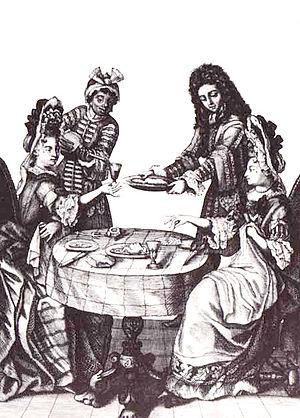
Le midi sous Louis XIV
L'histoire de la cuisine française reflète l'évolution de la société française, et particulièrement celle de son élite. Elle connait sa période la plus faste au XIXᵉ siècle et influence mondialement la gastronomie.